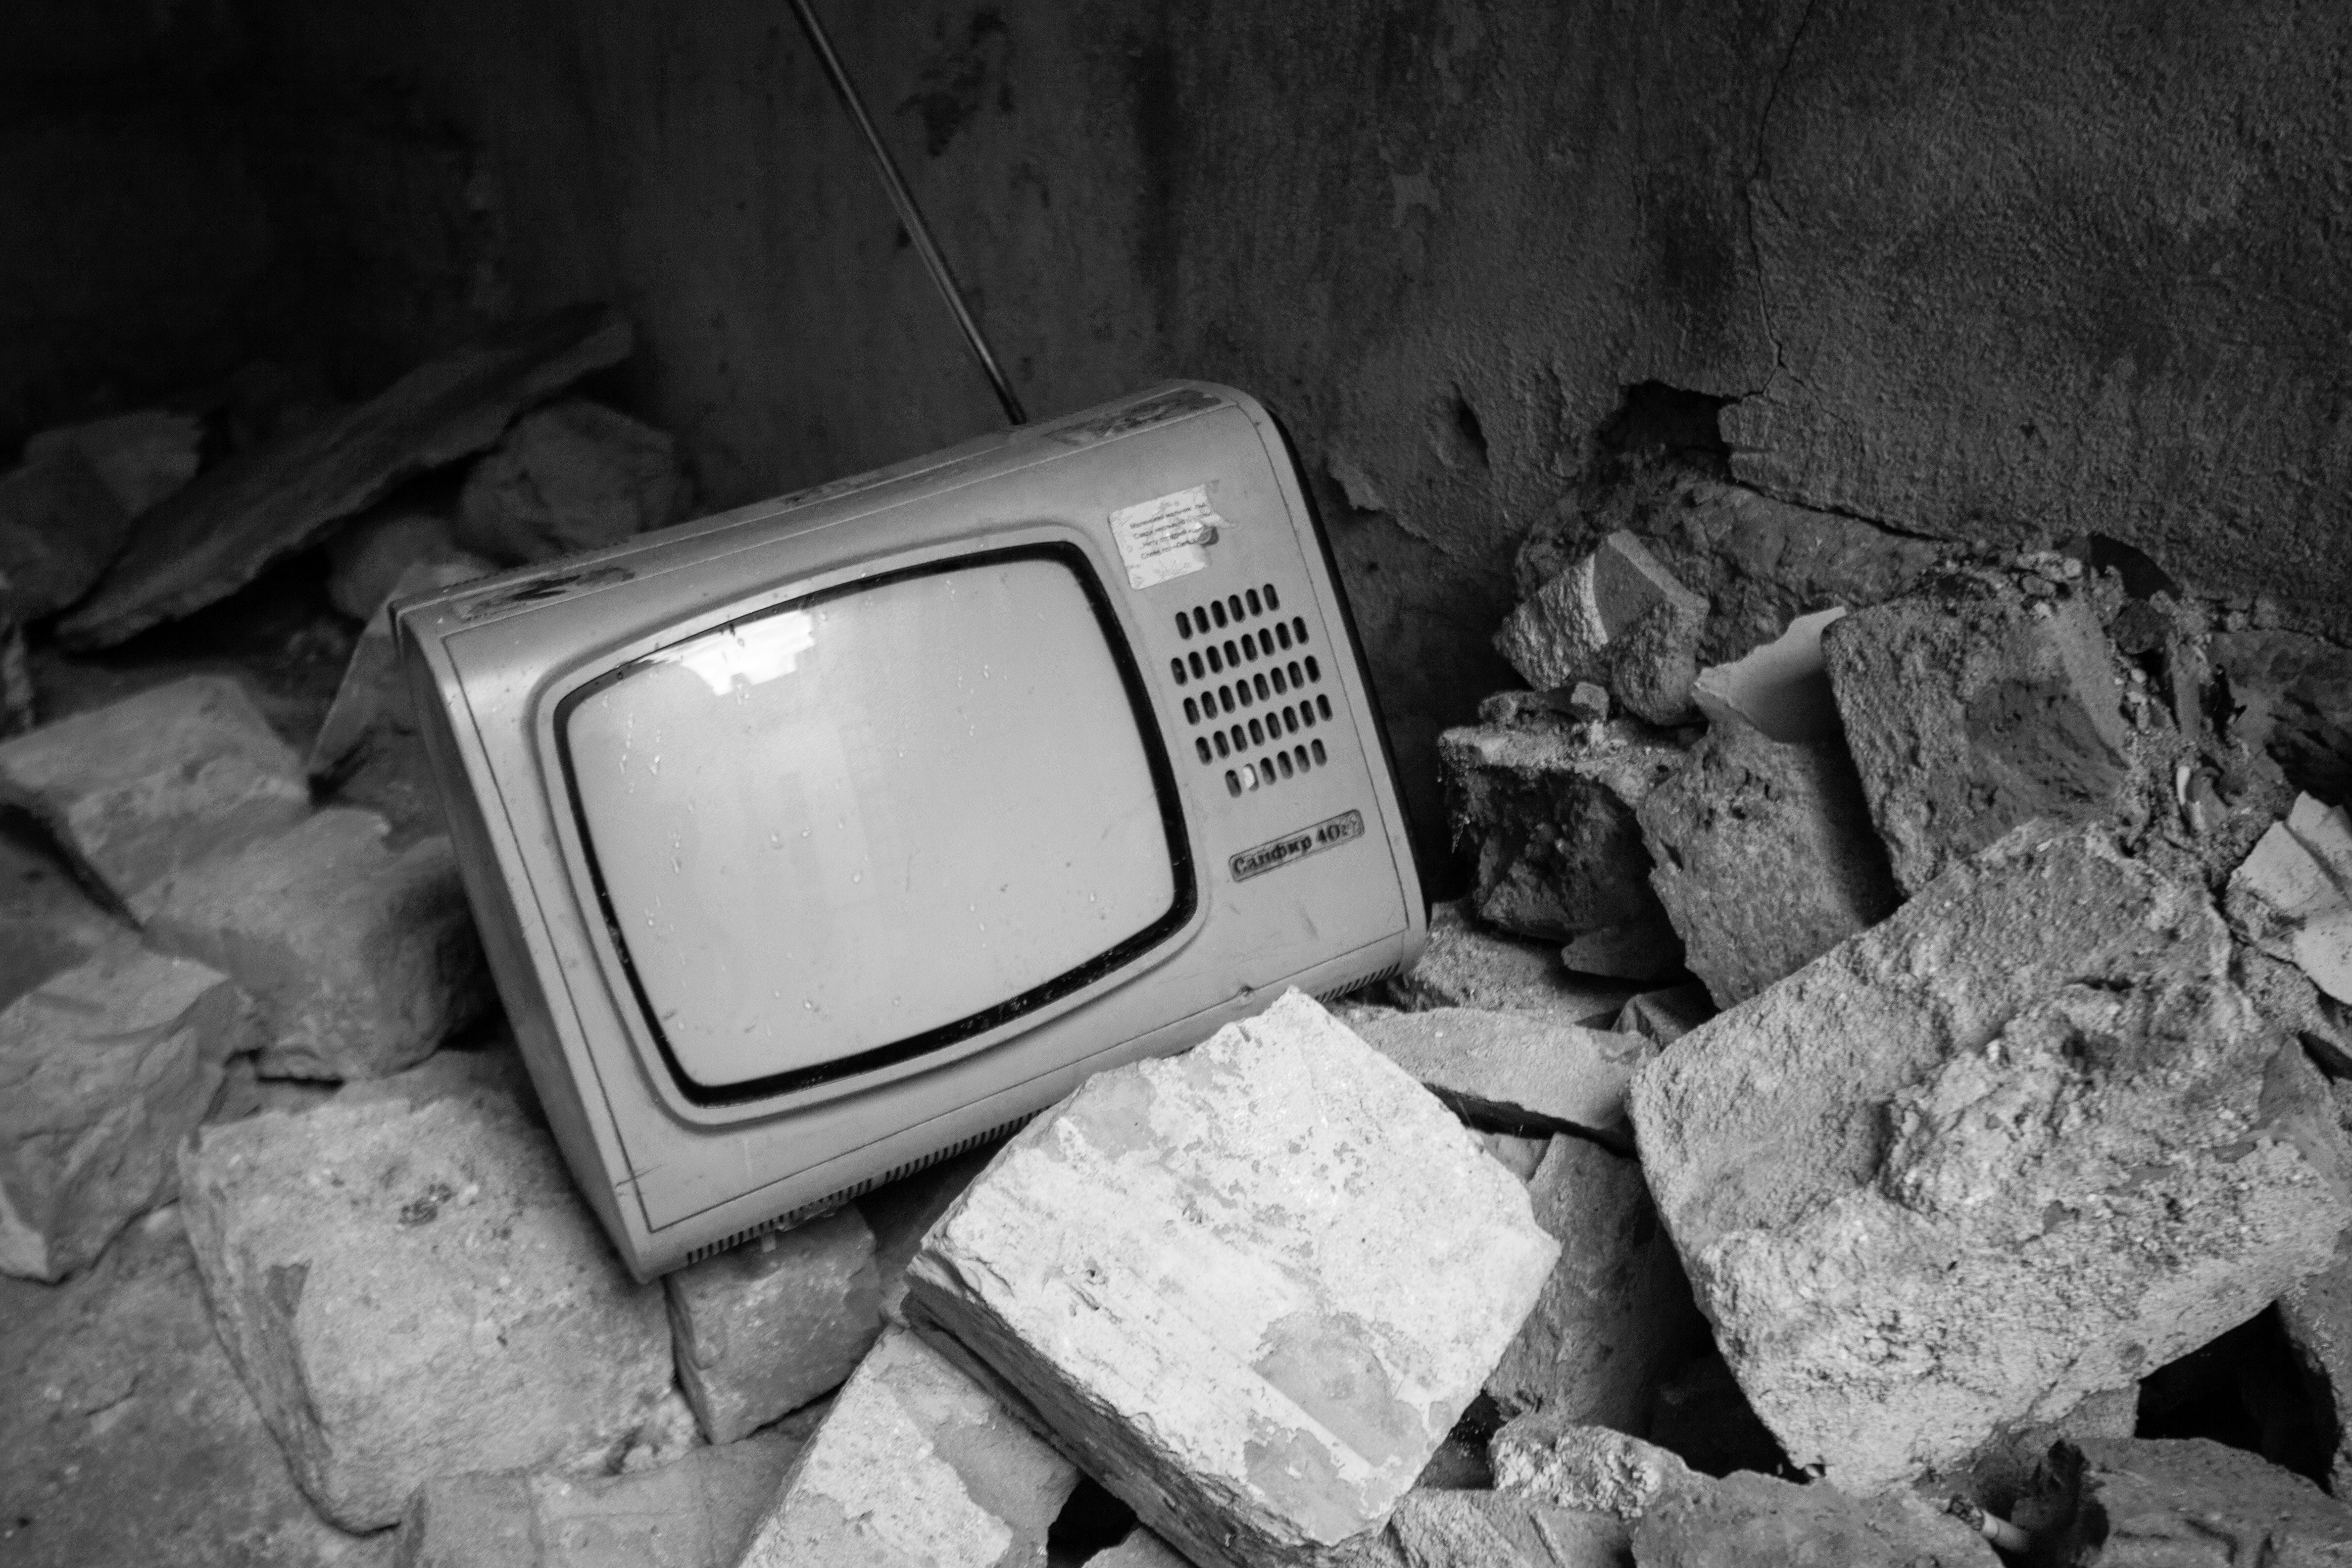
light, black and white, white, photography, retro, old, city, wall, darkness, tv, black, monochrome, photograph, dump, image, monochrome photography, city dump